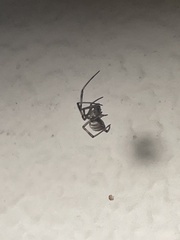
Species: Lactrodectus_hesperus